OCIUS Technology

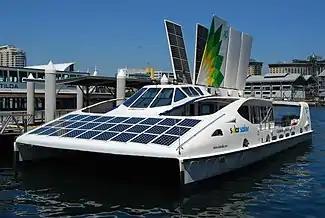
Solar Sailor

A chartered Solar Sailor ferry operates on Sydney Harbour, carrying 100 passengers.